AFL Grand Final location debate

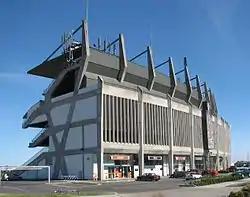
Once the VFL's long-term plan for the grand final, the disused K. G. Luke Grandstand is all that remains of spectator facilities at VFL Park.

By the 1980s, the VFL's motivation to stage the game at VFL Park was not simply a matter of finding a better commercial deal: it was a matter of financial survival. Rising costs, including player payments, were sending more than half of the league's clubs broke; was in the process of relocating to Sydney due to its financial troubles, and several other clubs (including , and ) were soon to be fighting for their futures. Staging the grand final at VFL Park was worth an estimated $3 million per year to the VFL and its clubs, as it could keep a higher proportion of the gate, and use grand final entry as an incentive to sell VFL Park memberships.